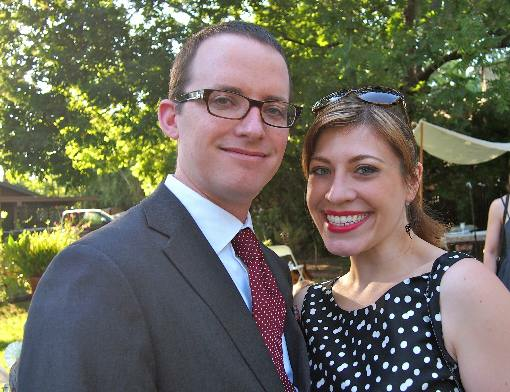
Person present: Yes